Ørland Municipality

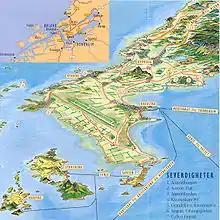
Map of Ørland

The municipality of Ørland was established on 1 January 1838 (see formannskapsdistrikt law). In 1853, the northern part of the municipality was separated to become the new Bjugn Municipality. This left Ørland with 3,361 residents. On 1 January 1896, the southern district of the municipality was separated from Ørland to become the new Værnes Municipality. After the division, Ørland had 3,649 residents and it was just a fraction of its original size.